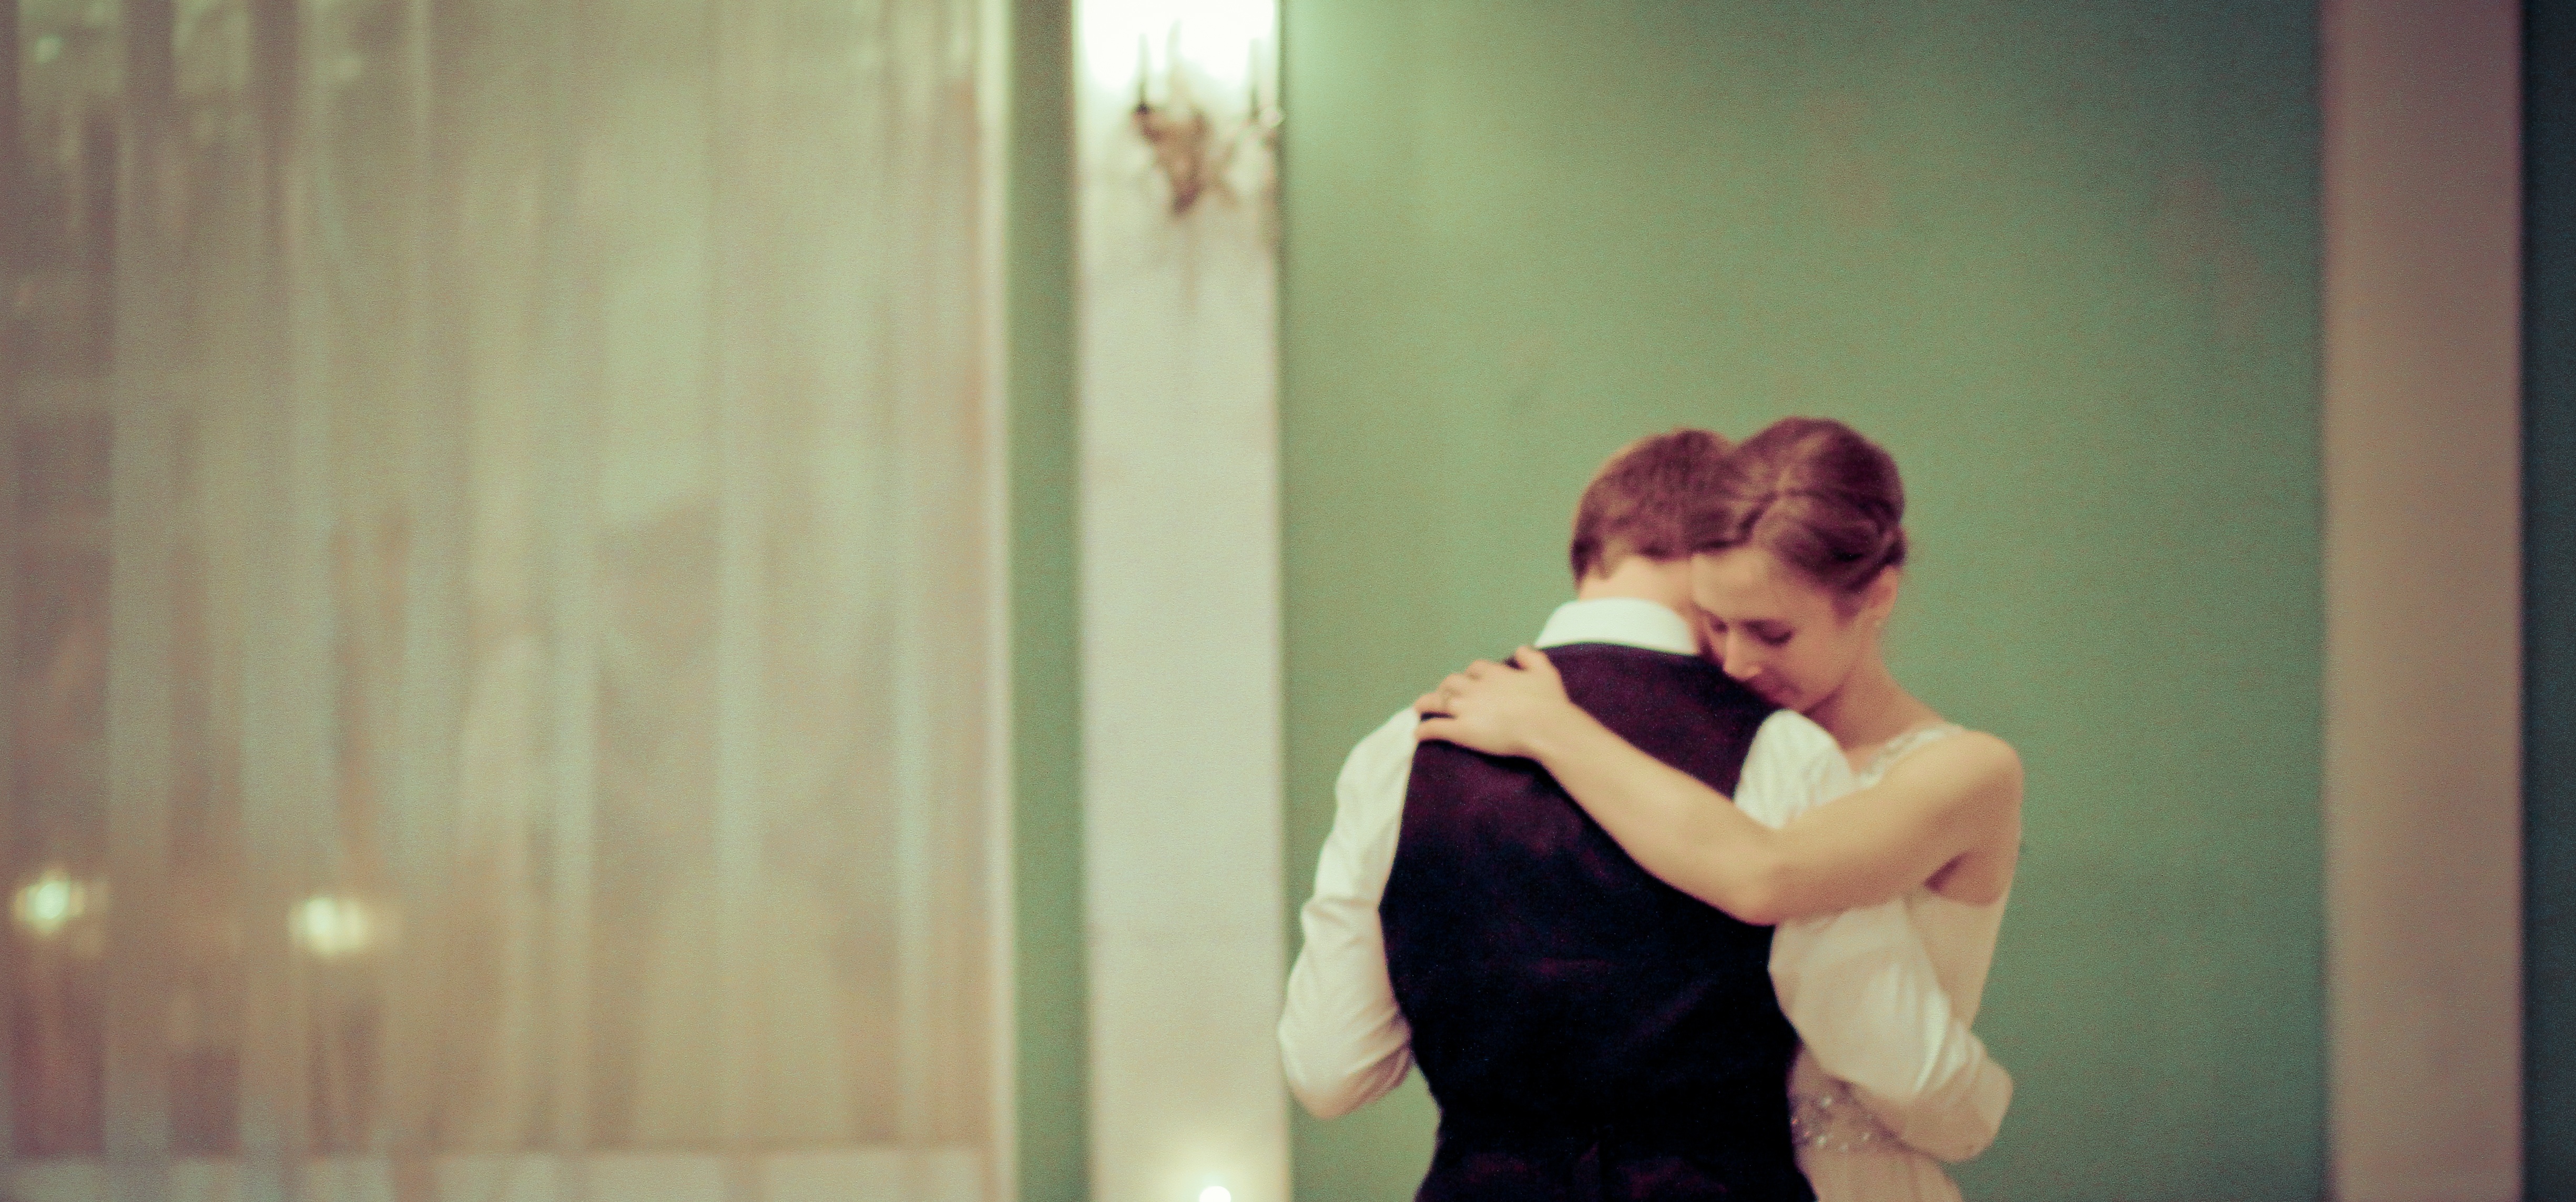
bride, ceremony, dress, photograph, interaction